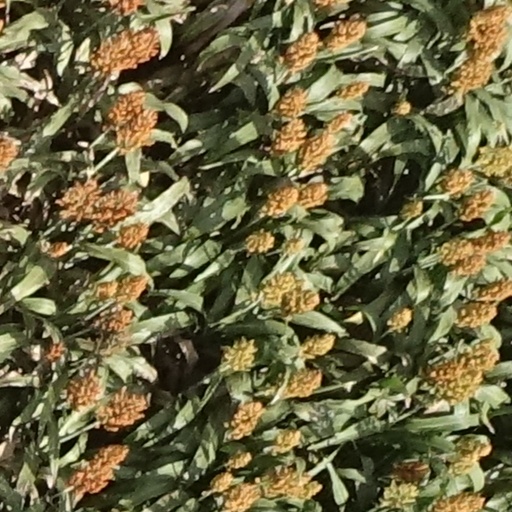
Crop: sorghum